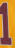
Number: 1